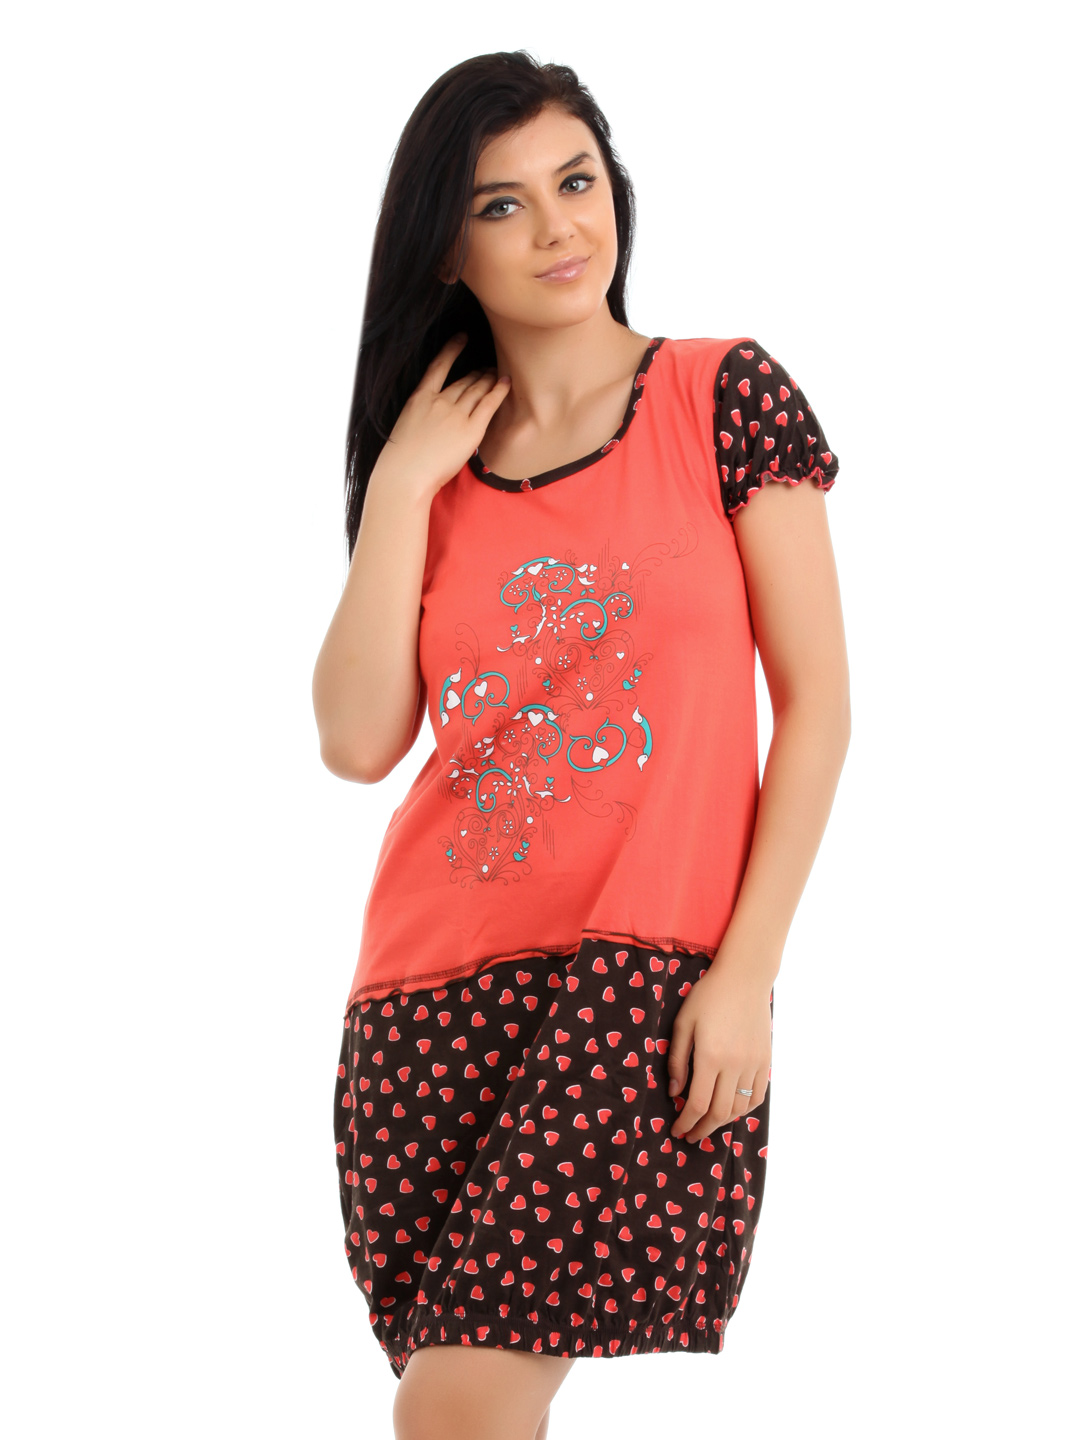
Red Rose Women Orange Nightdress
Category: Apparel / Loungewear and Nightwear / Nightdress
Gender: Women
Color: Orange
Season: Winter 2015
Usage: Casual